Moro people

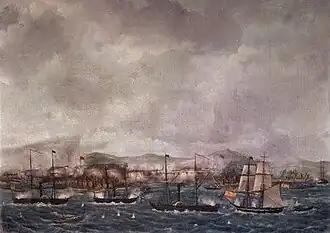
Spanish warships bombarding Moro pirates in Balanguingui Island in 1848

Prior to the arrival of Islam, the territories of what is now Bangsamoro were ruled by leaders who held titles such as rajah and datu. The Malay kingdoms interacted and traded with various tribes throughout the islands.